Pelleas und Melisande (Schoenberg)

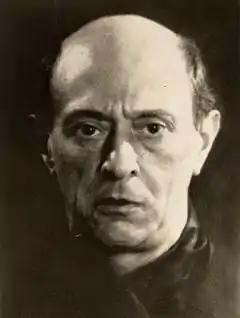
Arnold Schoenberg, 1927, by Man Ray

Pelleas und Melisande, Op. 5, is a symphonic poem written by Arnold Schoenberg and completed in February 1903. It was premiered on 25 January 1905 at the Musikverein in Vienna under the composer's direction in a concert that also included the first performance of Alexander von Zemlinsky's "Die Seejungfrau". The work is based on Maurice Maeterlinck's play "Pelléas and Mélisande", a subject suggested by Richard Strauss. When he began composing the work in 1902, Schoenberg was unaware that Claude Debussy's opera, also based on Maeterlinck's play, was about to premiere in Paris.